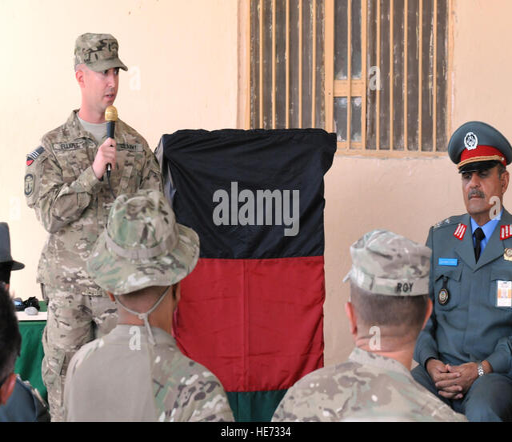
1st emcees graduation ceremonies for person